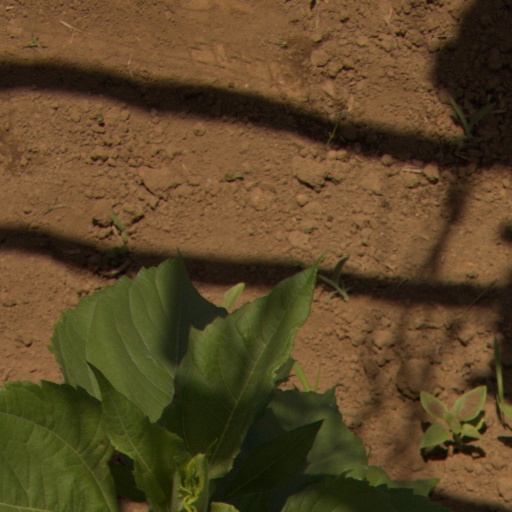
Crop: Jerusalem artichoke